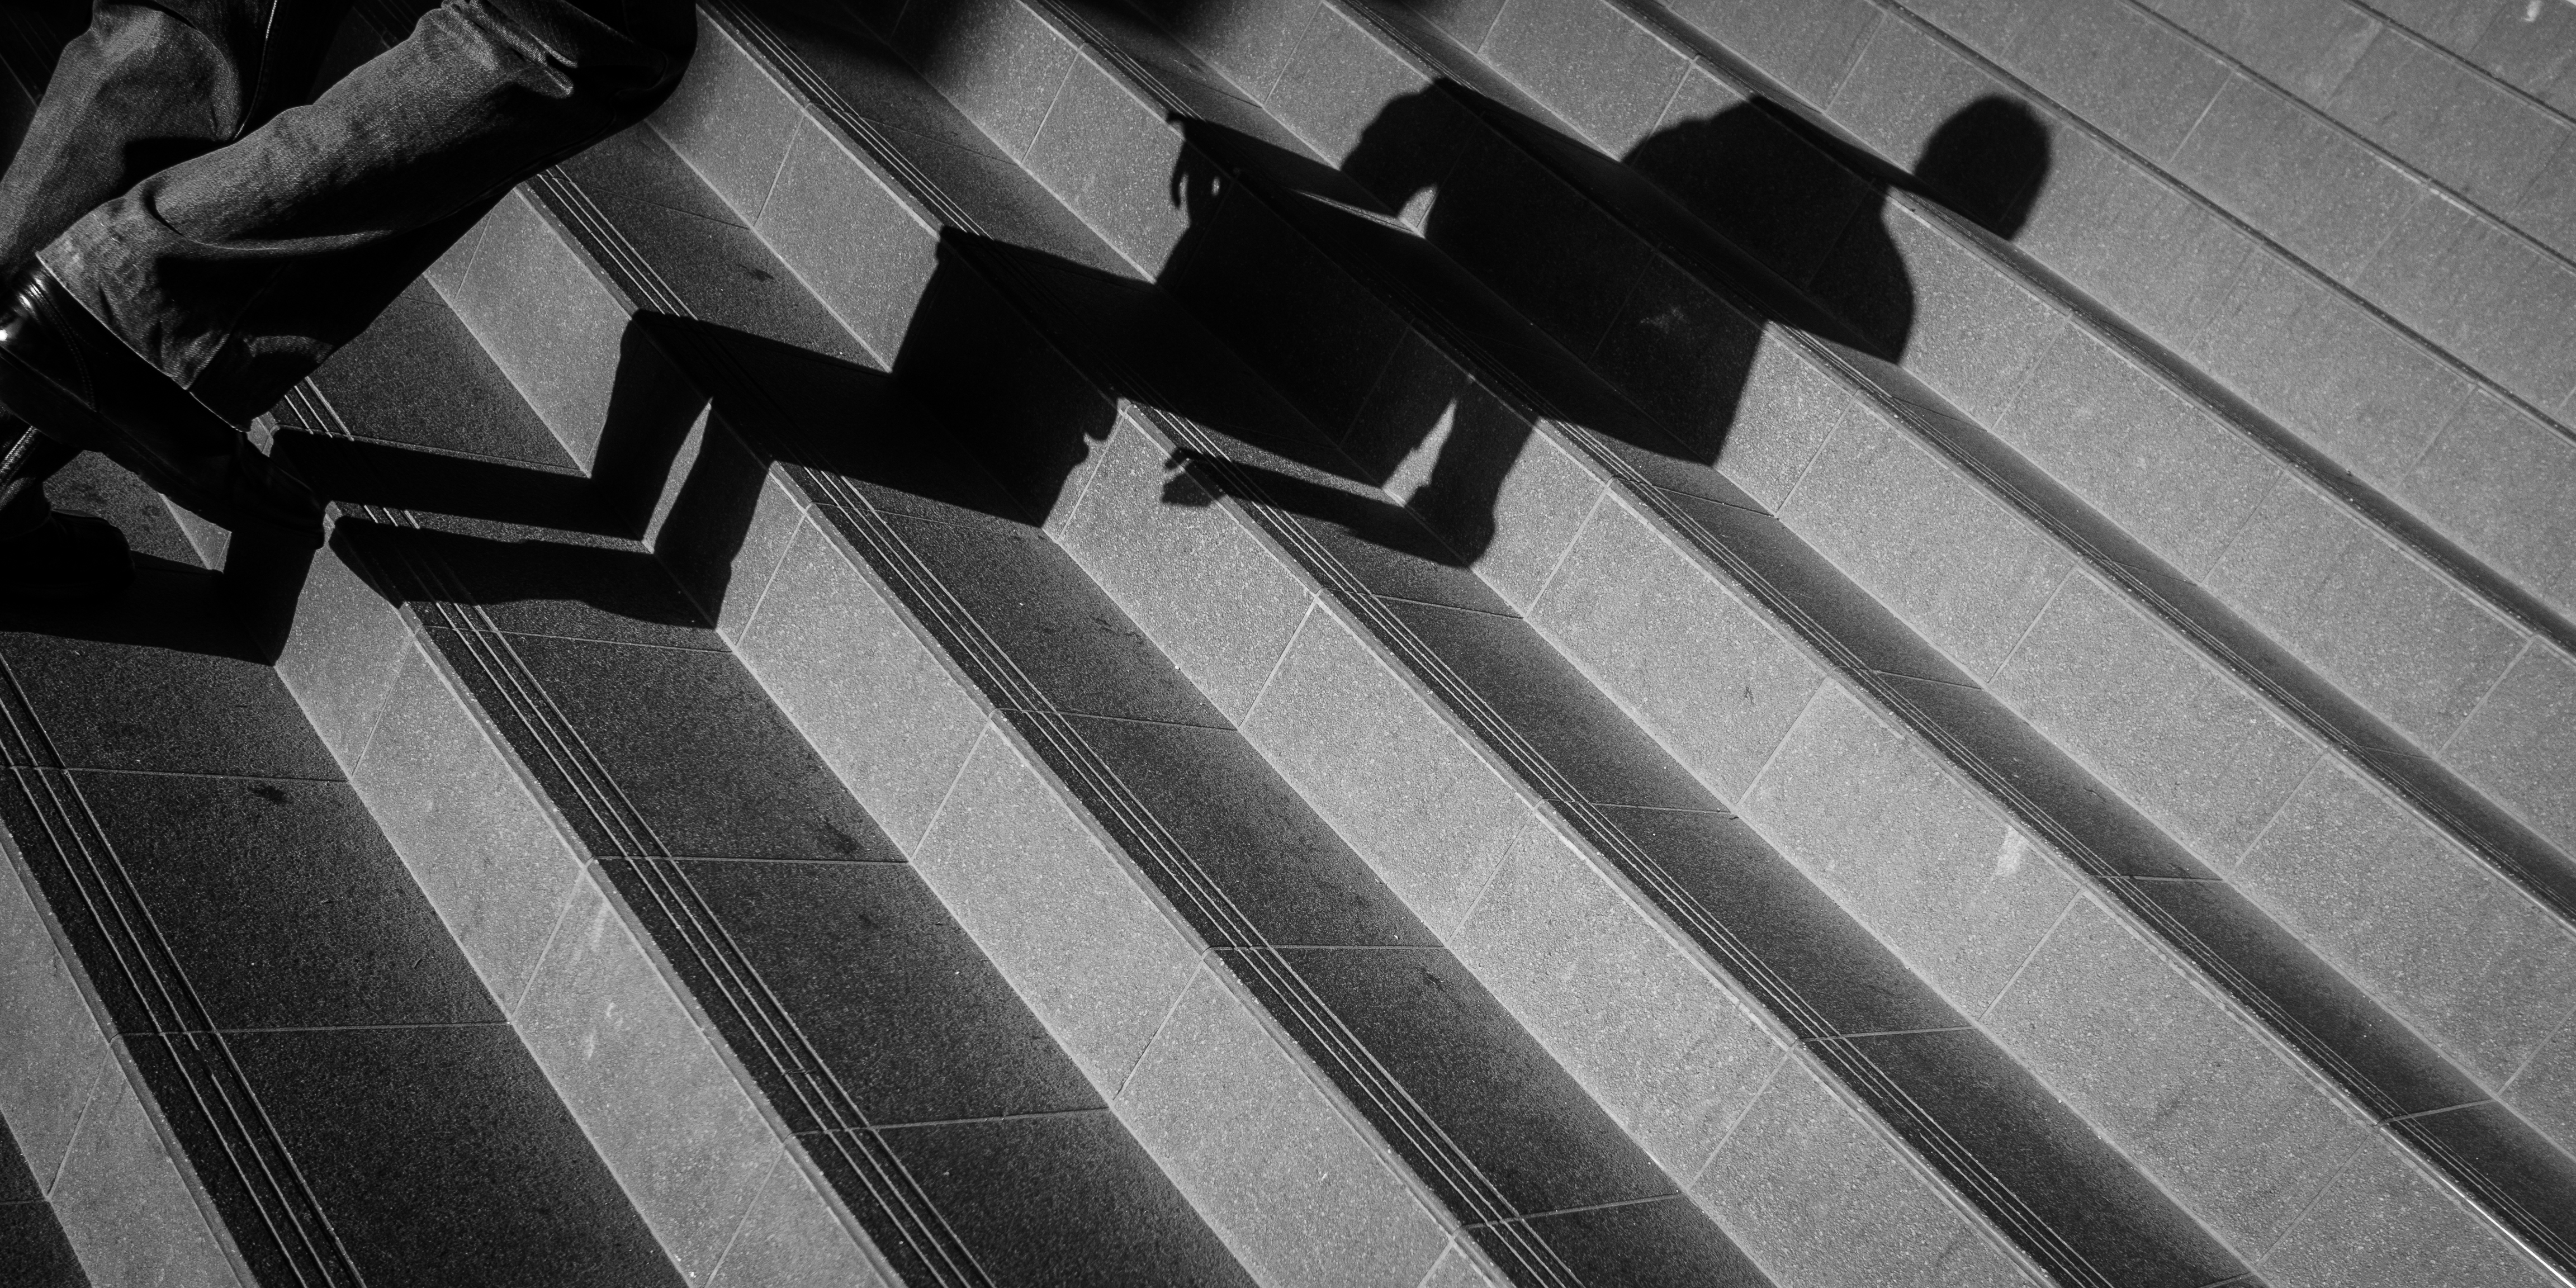
light, black and white, white, street, photography, texture, number, wall, line, color, metal, shadow, black, monochrome, material, circle, font, streetphotography, flickr, thomas, design, symmetry, olympus, omd, fuji, shape, leica, monochrom, leuthard, hcb, thomasleuthard, tread, monochrome photography